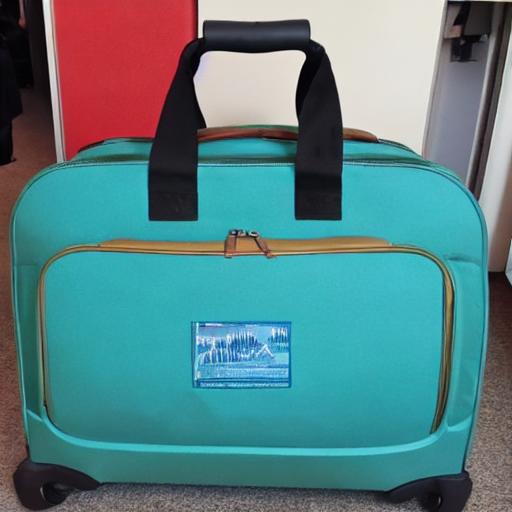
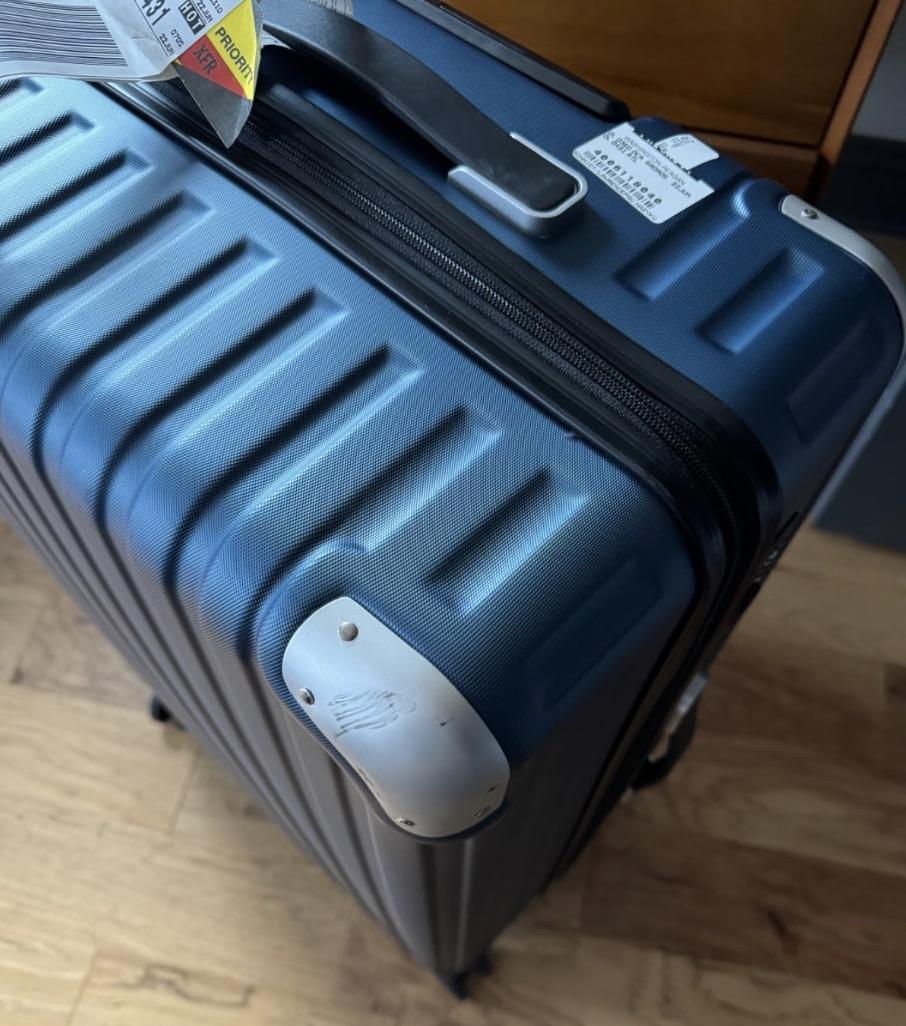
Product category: items_tea
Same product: no